The Best Science Fiction of the Year 9

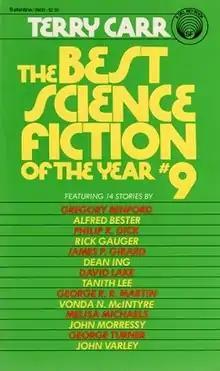
Cover of first edition, 1980

The Best Science Fiction of the Year #9 is an anthology of science fiction short stories edited by Terry Carr, the ninth volume in a series of sixteen. It was first published in paperback by Del Rey Books in August 1980, and in hardcover by Gollancz in October of the same year.